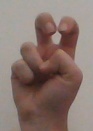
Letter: toot